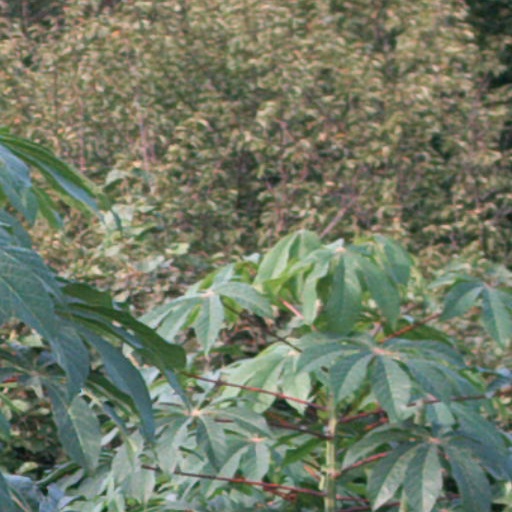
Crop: cassava